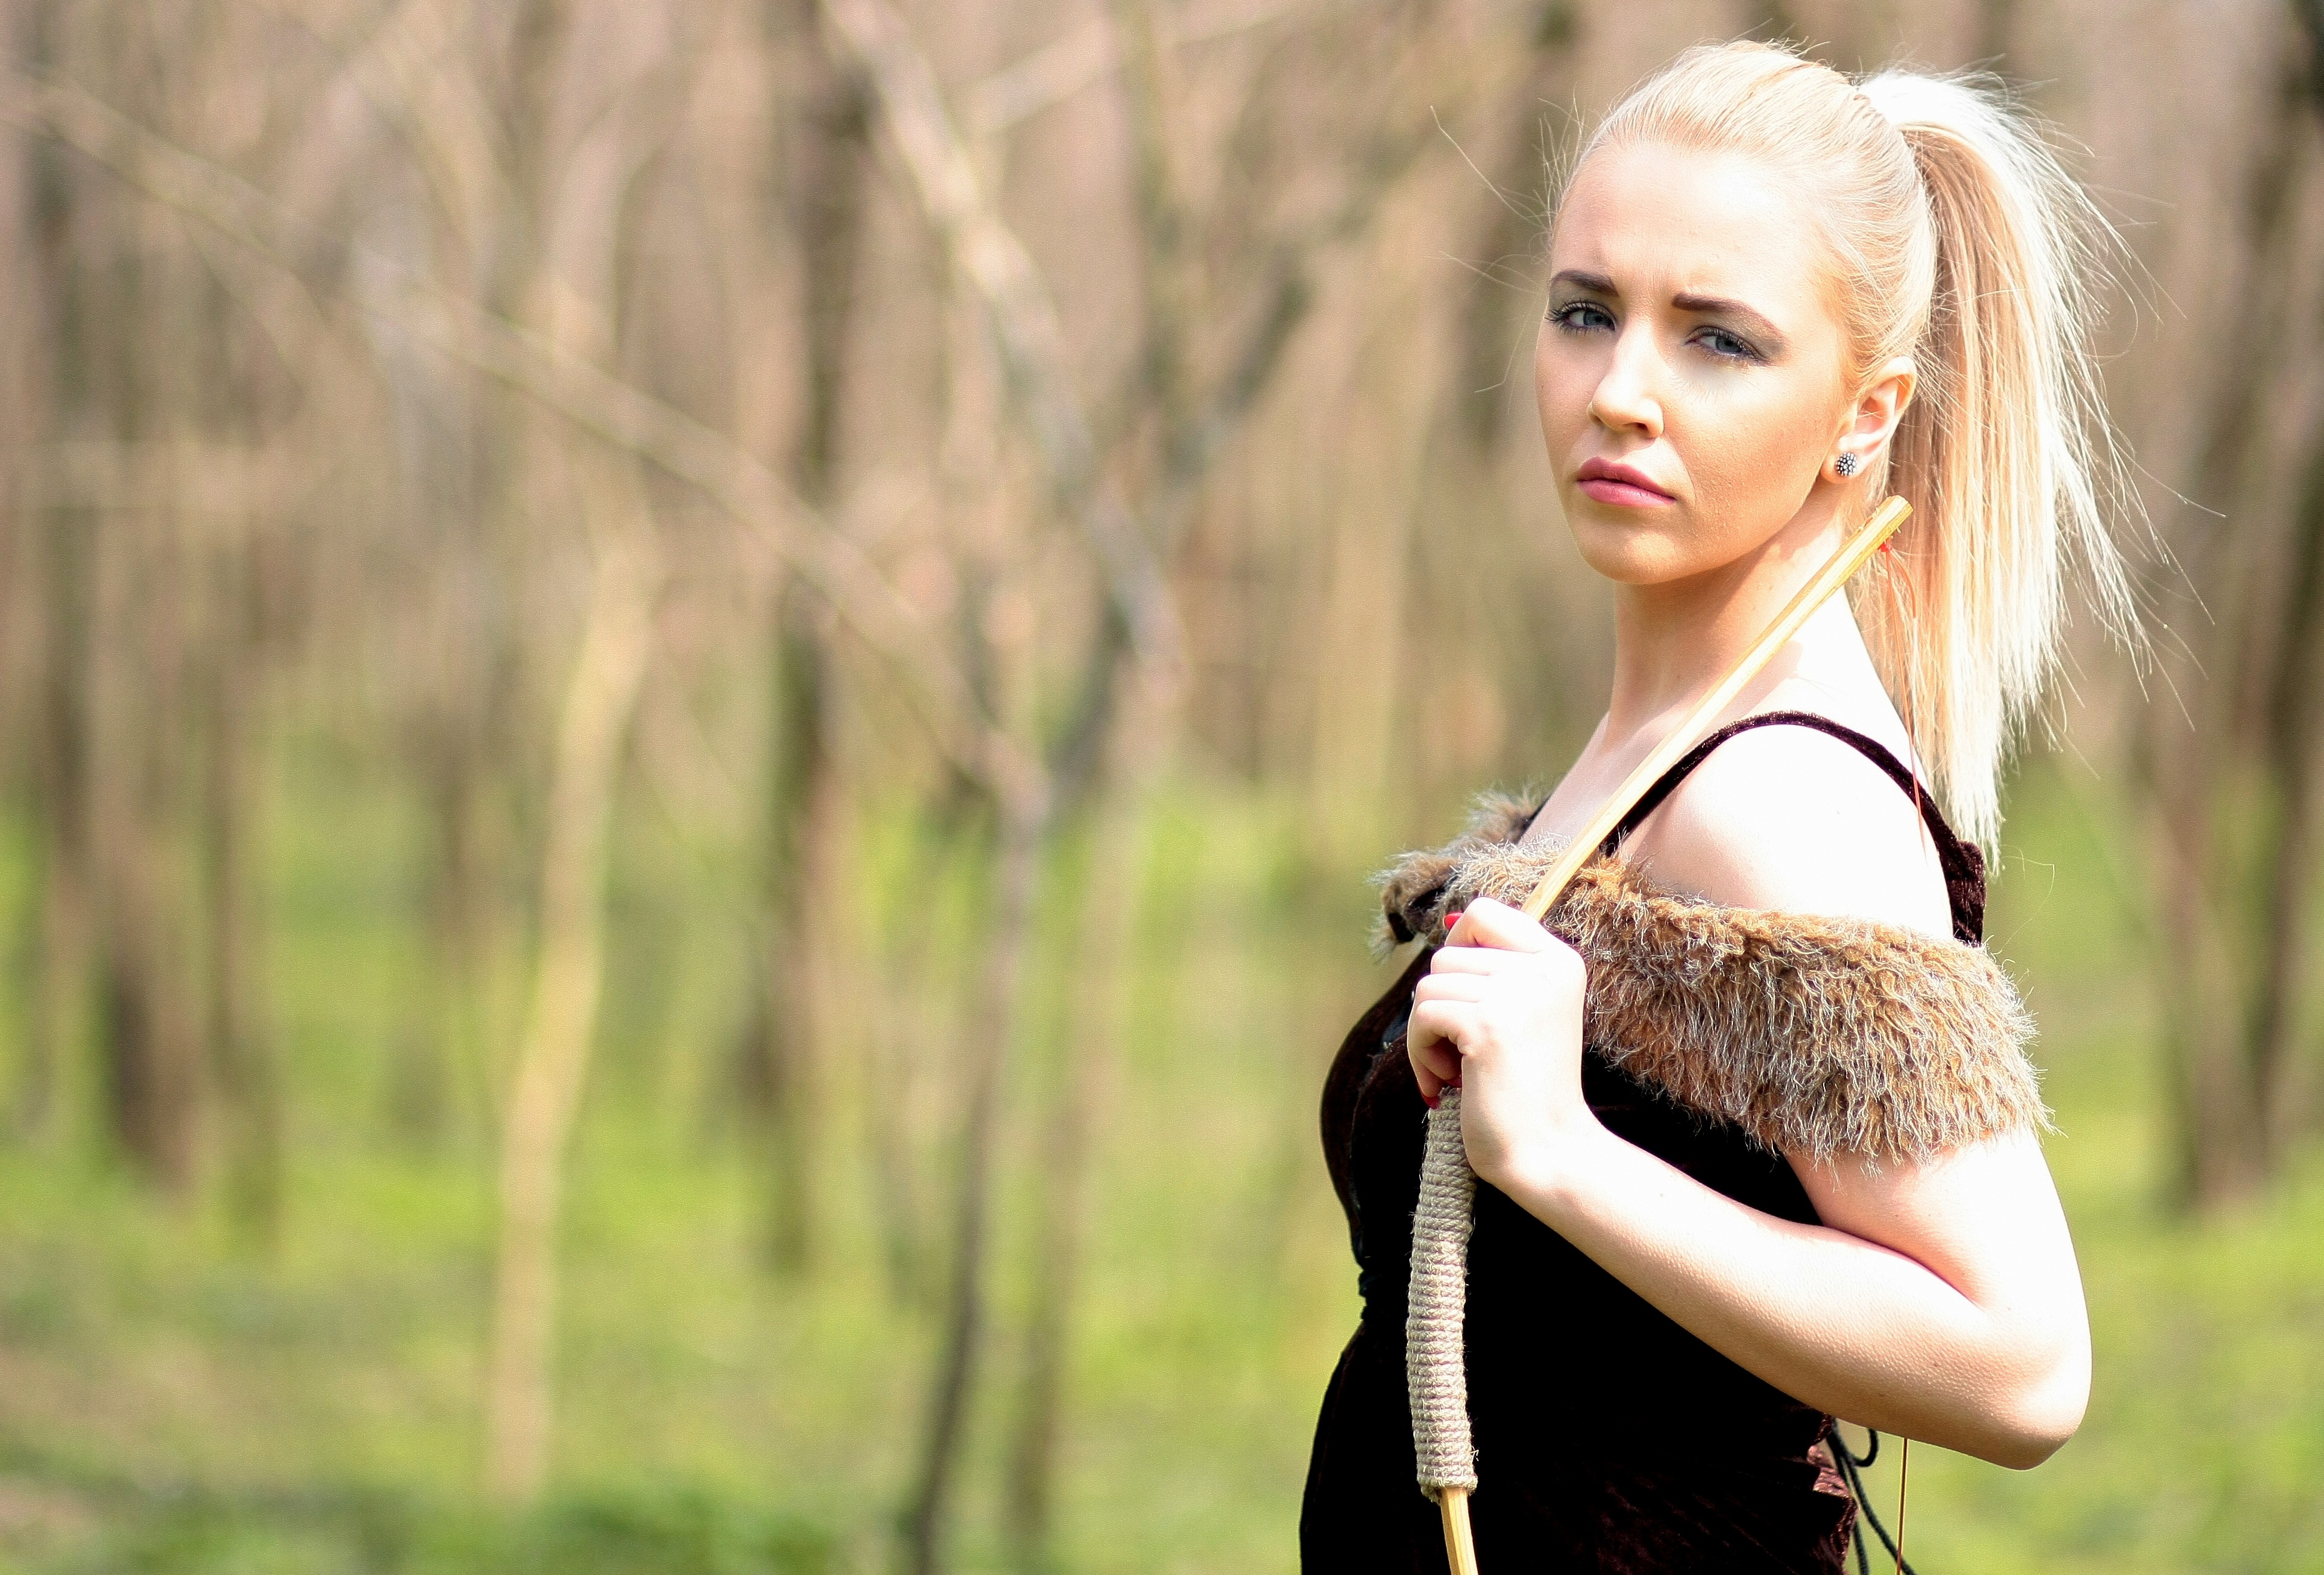
forest, grass, person, girl, woman, hair, photography, flower, wild, portrait, model, spring, fashion, lady, blonde, hairstyle, dress, eye, photograph, beauty, blond, arc, warrior, photo shoot, portrait photography